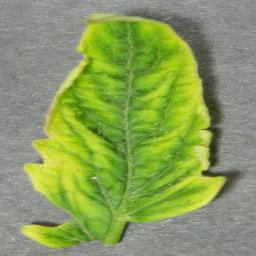
Label: Tomato___Tomato_Yellow_Leaf_Curl_Virus